Mareva Galanter

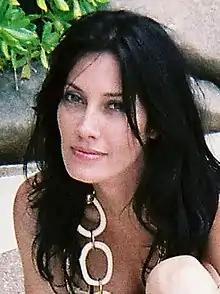

Galanter won the 1998 "Miss World Islands" and the 1998 "Miss Tahiti" beauty contests. This allowed her to compete for the Miss France 1999 crown, which she won. She also competed in Miss Universe 1999, in which she did not place.